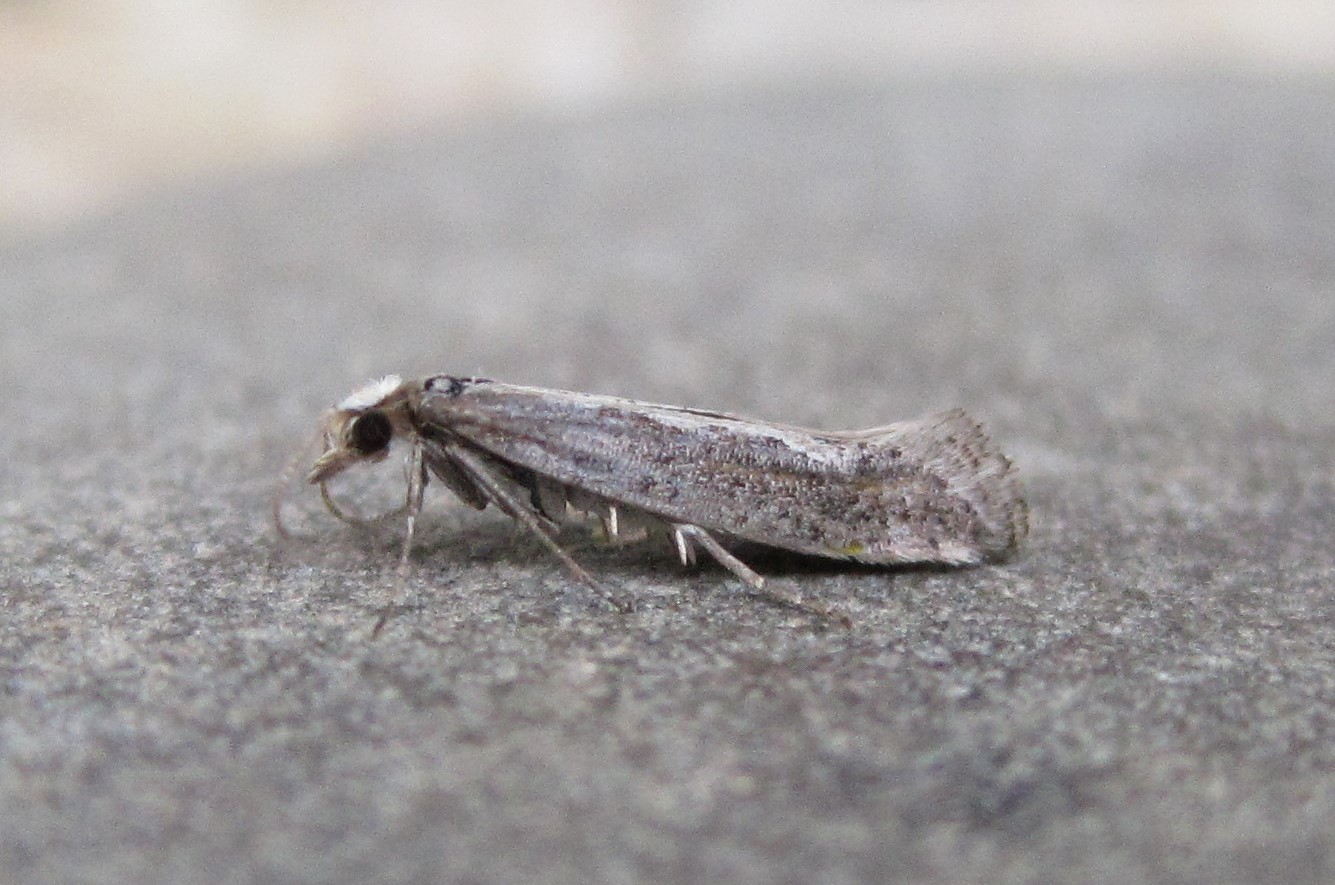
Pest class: diamondback_moth